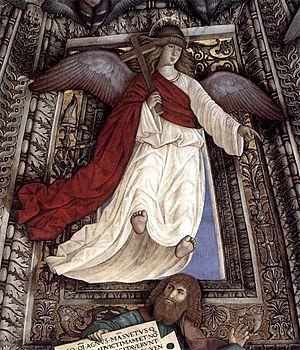
La Sainte Maison de Lorette est selon la tradition chrétienne occidentale, la Maison où Jésus-Christ fut conçu par le Saint-Esprit en la Vierge Marie. Rapportée de Terre Sainte aux environs d'avril 1291, elle est vénérée dans la ville de Loreto, en province d'Ancône, dans la région des Marches, en Italie centrale. La sainte Maison se trouve aujourd’hui au centre de la Nef de la Basilique de Loreto à l'intérieur d’un revêtement dessiné par Bramante.